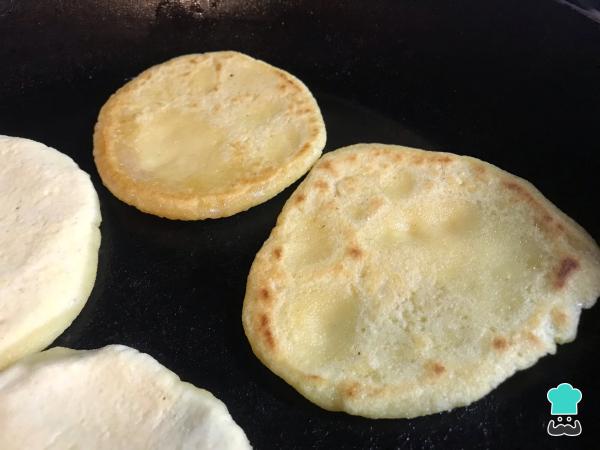
Dales la vuelta y cocínalas unos 3 minutos más. Sirve tus arepas paisa con tu platillo preferido, rellénalas con jamón y queso para un delicioso desayuno o guárdalas una vez frías en un recipiente hermético para consumirlas como snack.